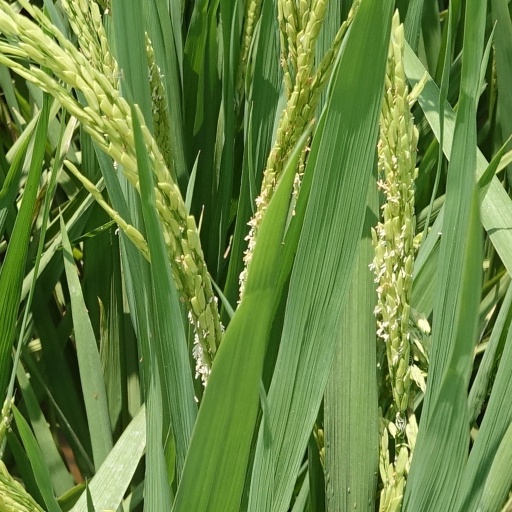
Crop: rice